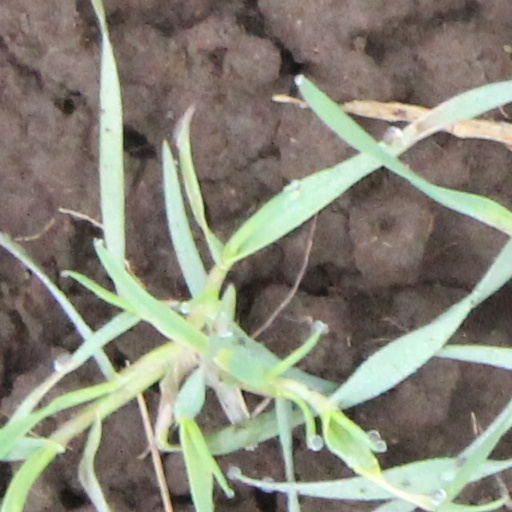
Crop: wheat